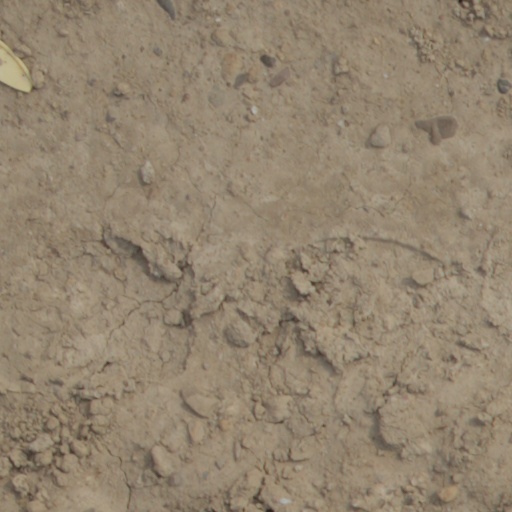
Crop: wheat